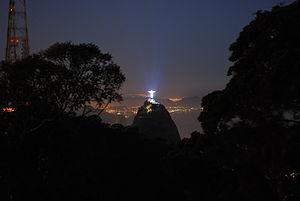
Le Christ Rédempteur est une grande statue du Christ dominant la ville de Rio de Janeiro au Brésil, du haut du mont du Corcovado.